Haathkadi (1995 film)

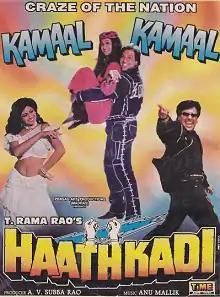
Promotional Poster

Hathkadi is a 1995 Hindi-language action film directed by T. Rama Rao starring Govinda, Shilpa Shetty and Shakti Kapoor. The film was an average grosser in Big Cities in North India but a big hit in small cities and villages in North India. Lekar Tujhko Jaaonga Dulhan song was very popular and also responsible for its box office success in small centres in North India.